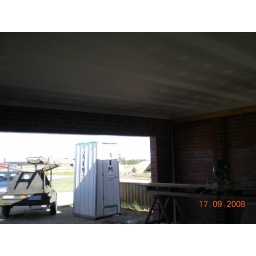
Standing in the garage looking out the double garage door unto the road. The worksite toilet finally gets a good showing!